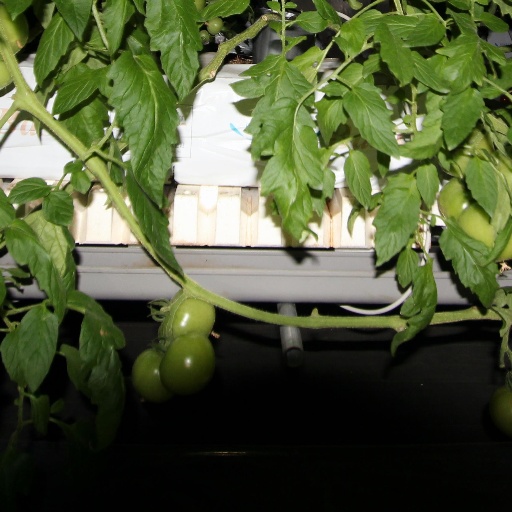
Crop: tomato